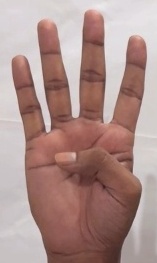
ASL sign: 4